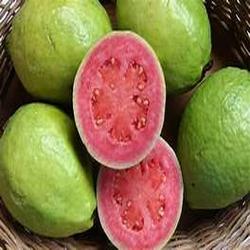
Label: Guava